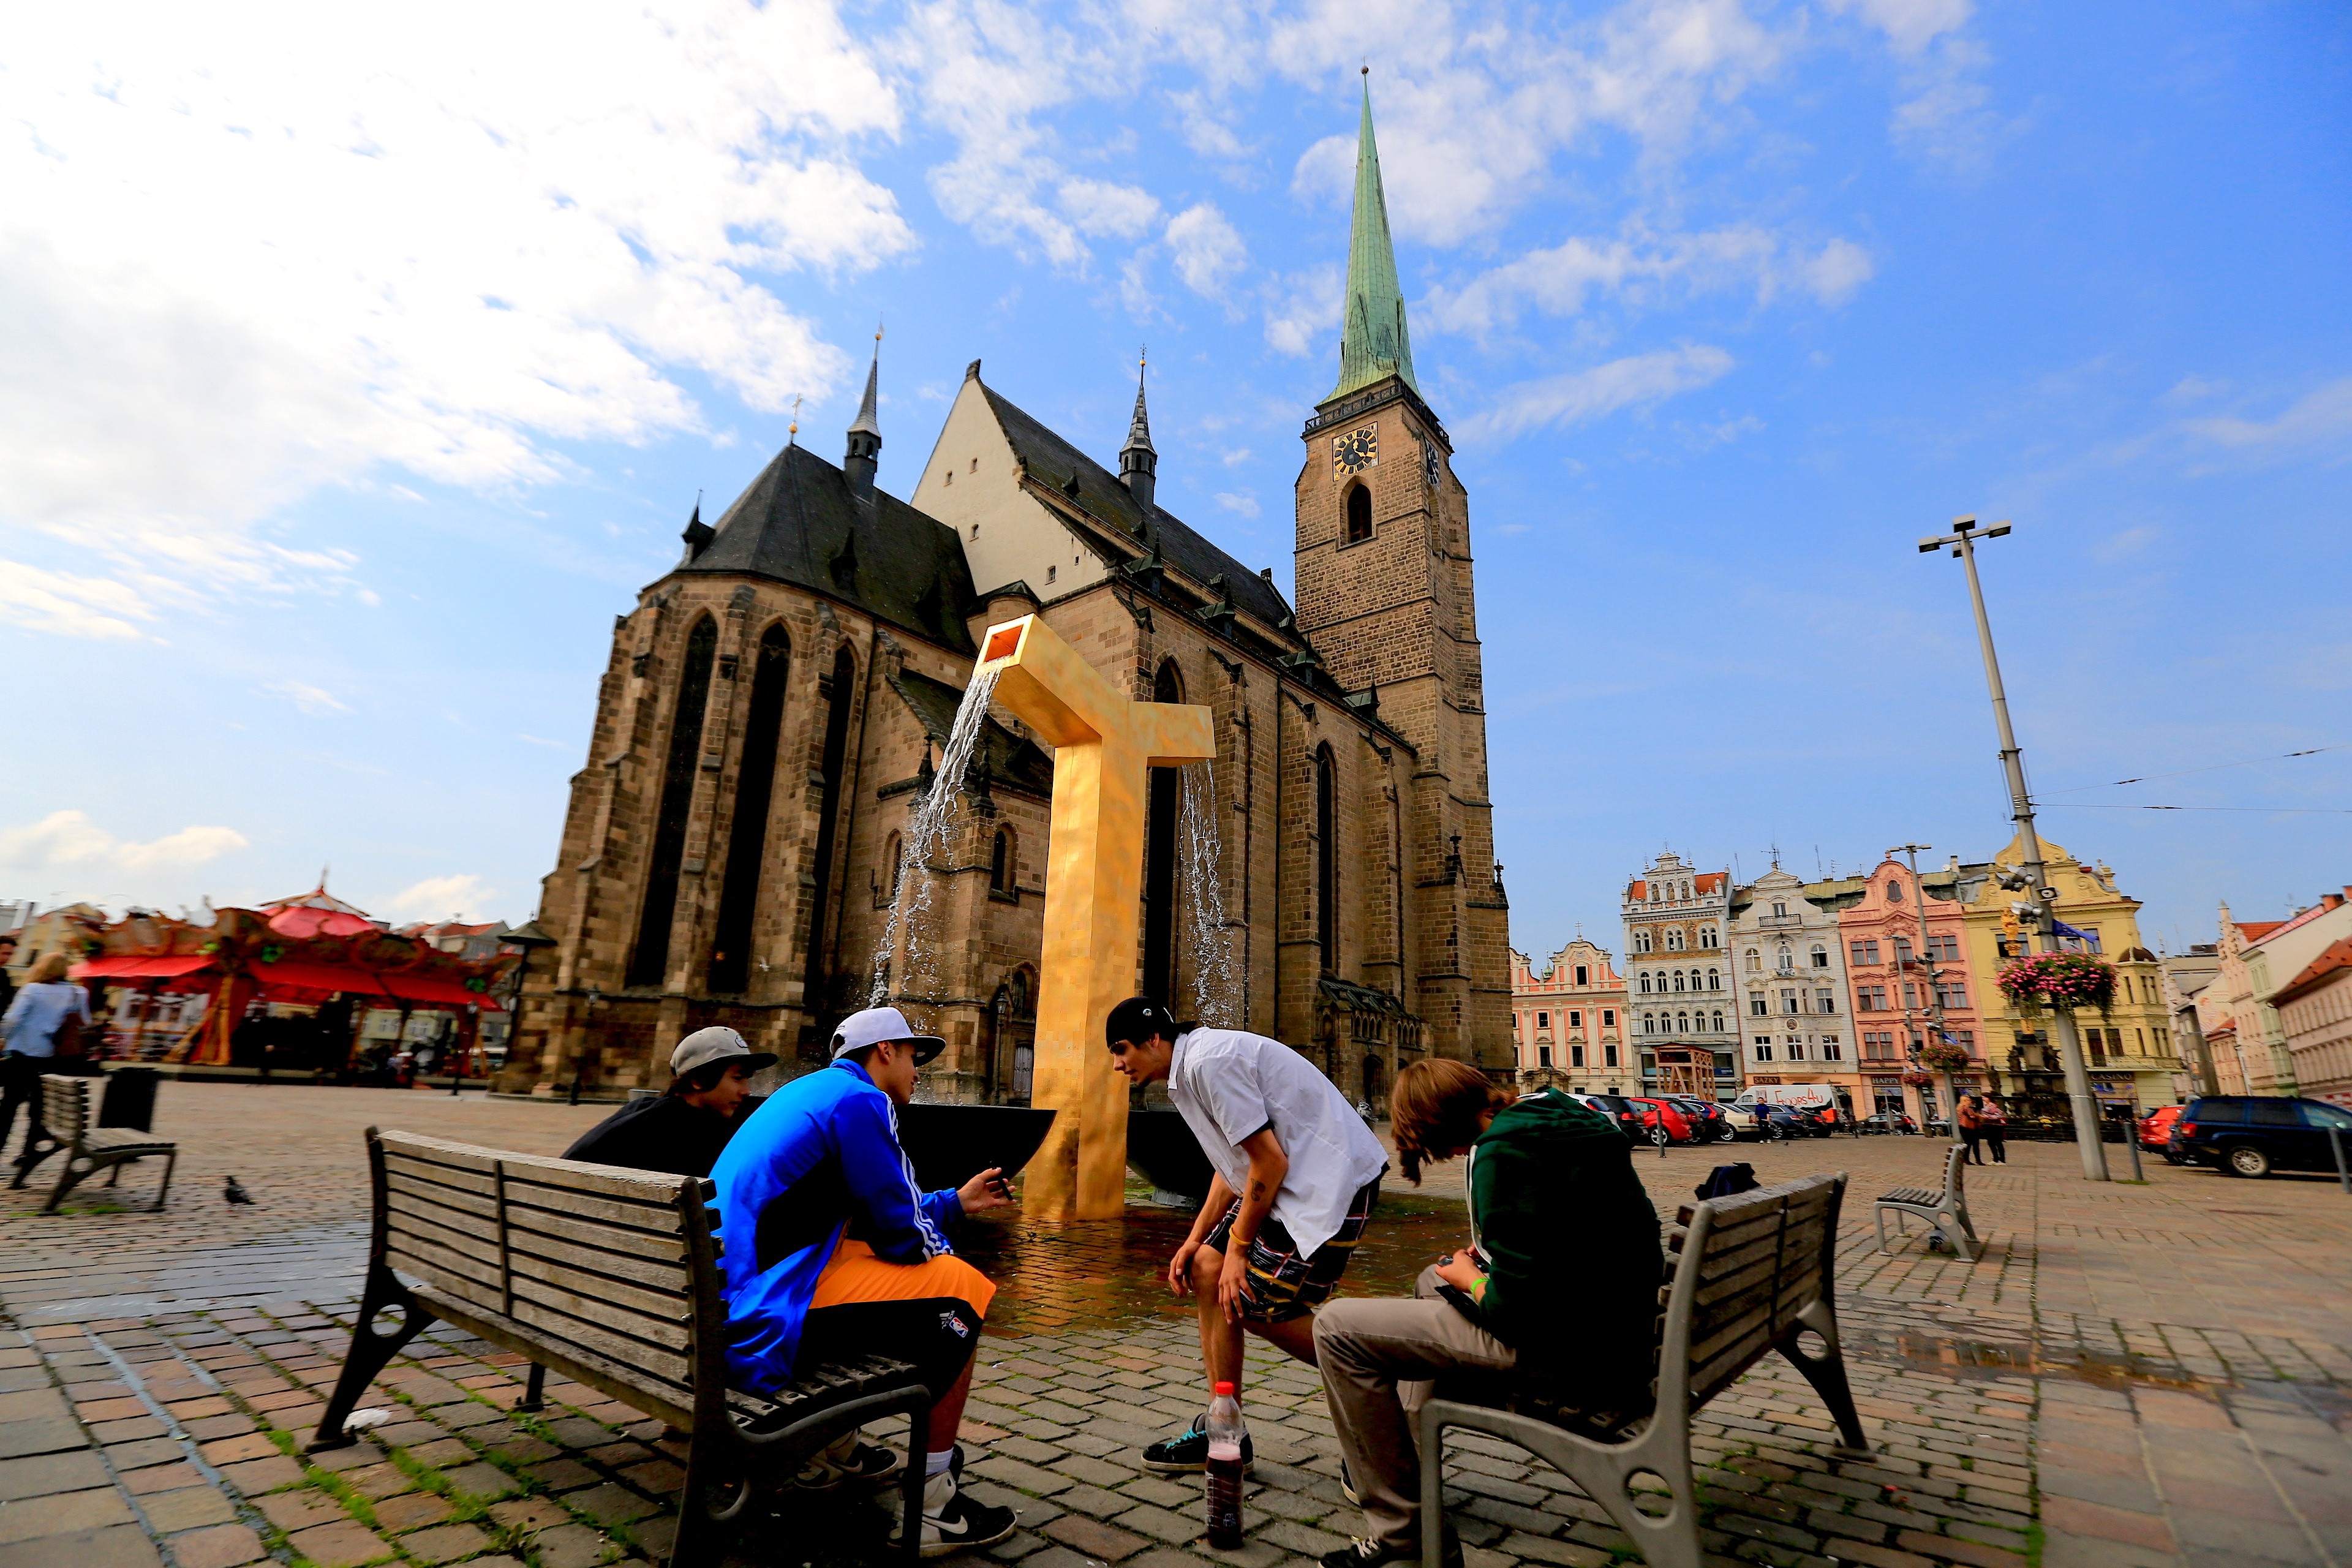
people, town, city, vacation, travel, tourism, place of worship, place, fountain, town square, czech, tours, urban area, human settlement, ancient and modern, central europe